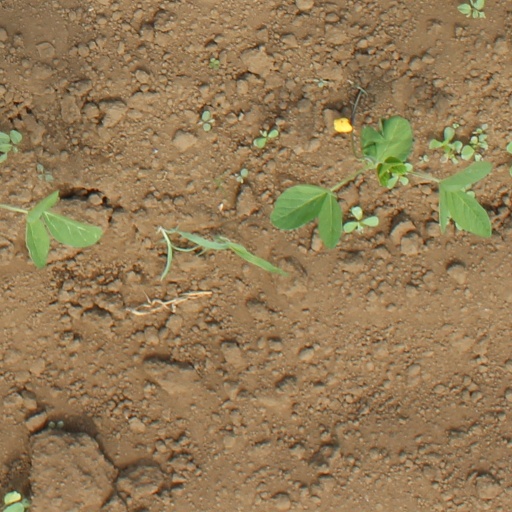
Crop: soybean